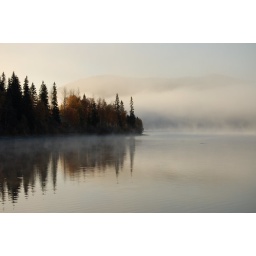
the lake in front of our house :)